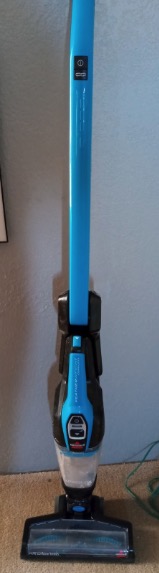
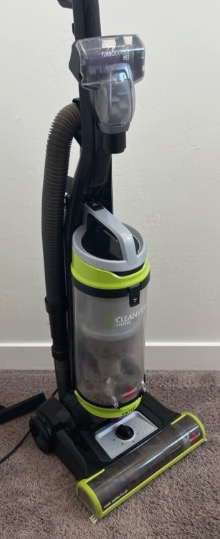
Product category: items_vacuum
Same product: no